Transmitter

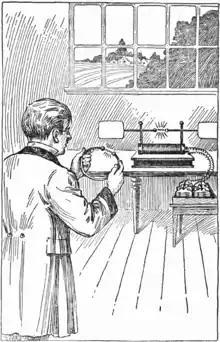
Hertz discovering radio waves in 1887 with his first primitive radio transmitter (background).

The first primitive radio transmitters (called spark gap transmitters) were built by German physicist Heinrich Hertz in 1887 during his pioneering investigations of radio waves. These generated radio waves by a high voltage spark between two conductors. Beginning in 1895, Guglielmo Marconi developed the first practical radio communication systems using these transmitters, and radio began to be used commercially around 1900. Spark transmitters could not transmit audio (sound) and instead transmitted information by radiotelegraphy: the operator tapped on a telegraph key which turned the transmitter on-and-off to produce radio wave pulses spelling out text messages in telegraphic code, usually Morse code. At the receiver, these pulses were sometimes directly recorded on paper tapes, but more common was audible reception. The pulses were audible as beeps in the receiver's earphones, which were translated back to text by an operator who knew Morse code. These spark-gap transmitters were used during the first three decades of radio (1887–1917), called the wireless telegraphy or "spark" era. Because they generated damped waves, spark transmitters were electrically "noisy". Their energy was spread over a broad band of frequencies, creating radio noise which interfered with other transmitters. Damped wave emissions were banned by international law in 1934.